Israel–United States relations

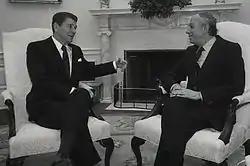
President Ronald Reagan meeting Israeli ambassador to the United States Ephraim Evron, 1982

During these years of austerity, the United States provided Israel moderate amounts of economic aid, mostly as loans for basic foodstuffs; a far greater share of state income derived from German war reparations (86% of Israeli GDP in 1956) which were used for domestic development.